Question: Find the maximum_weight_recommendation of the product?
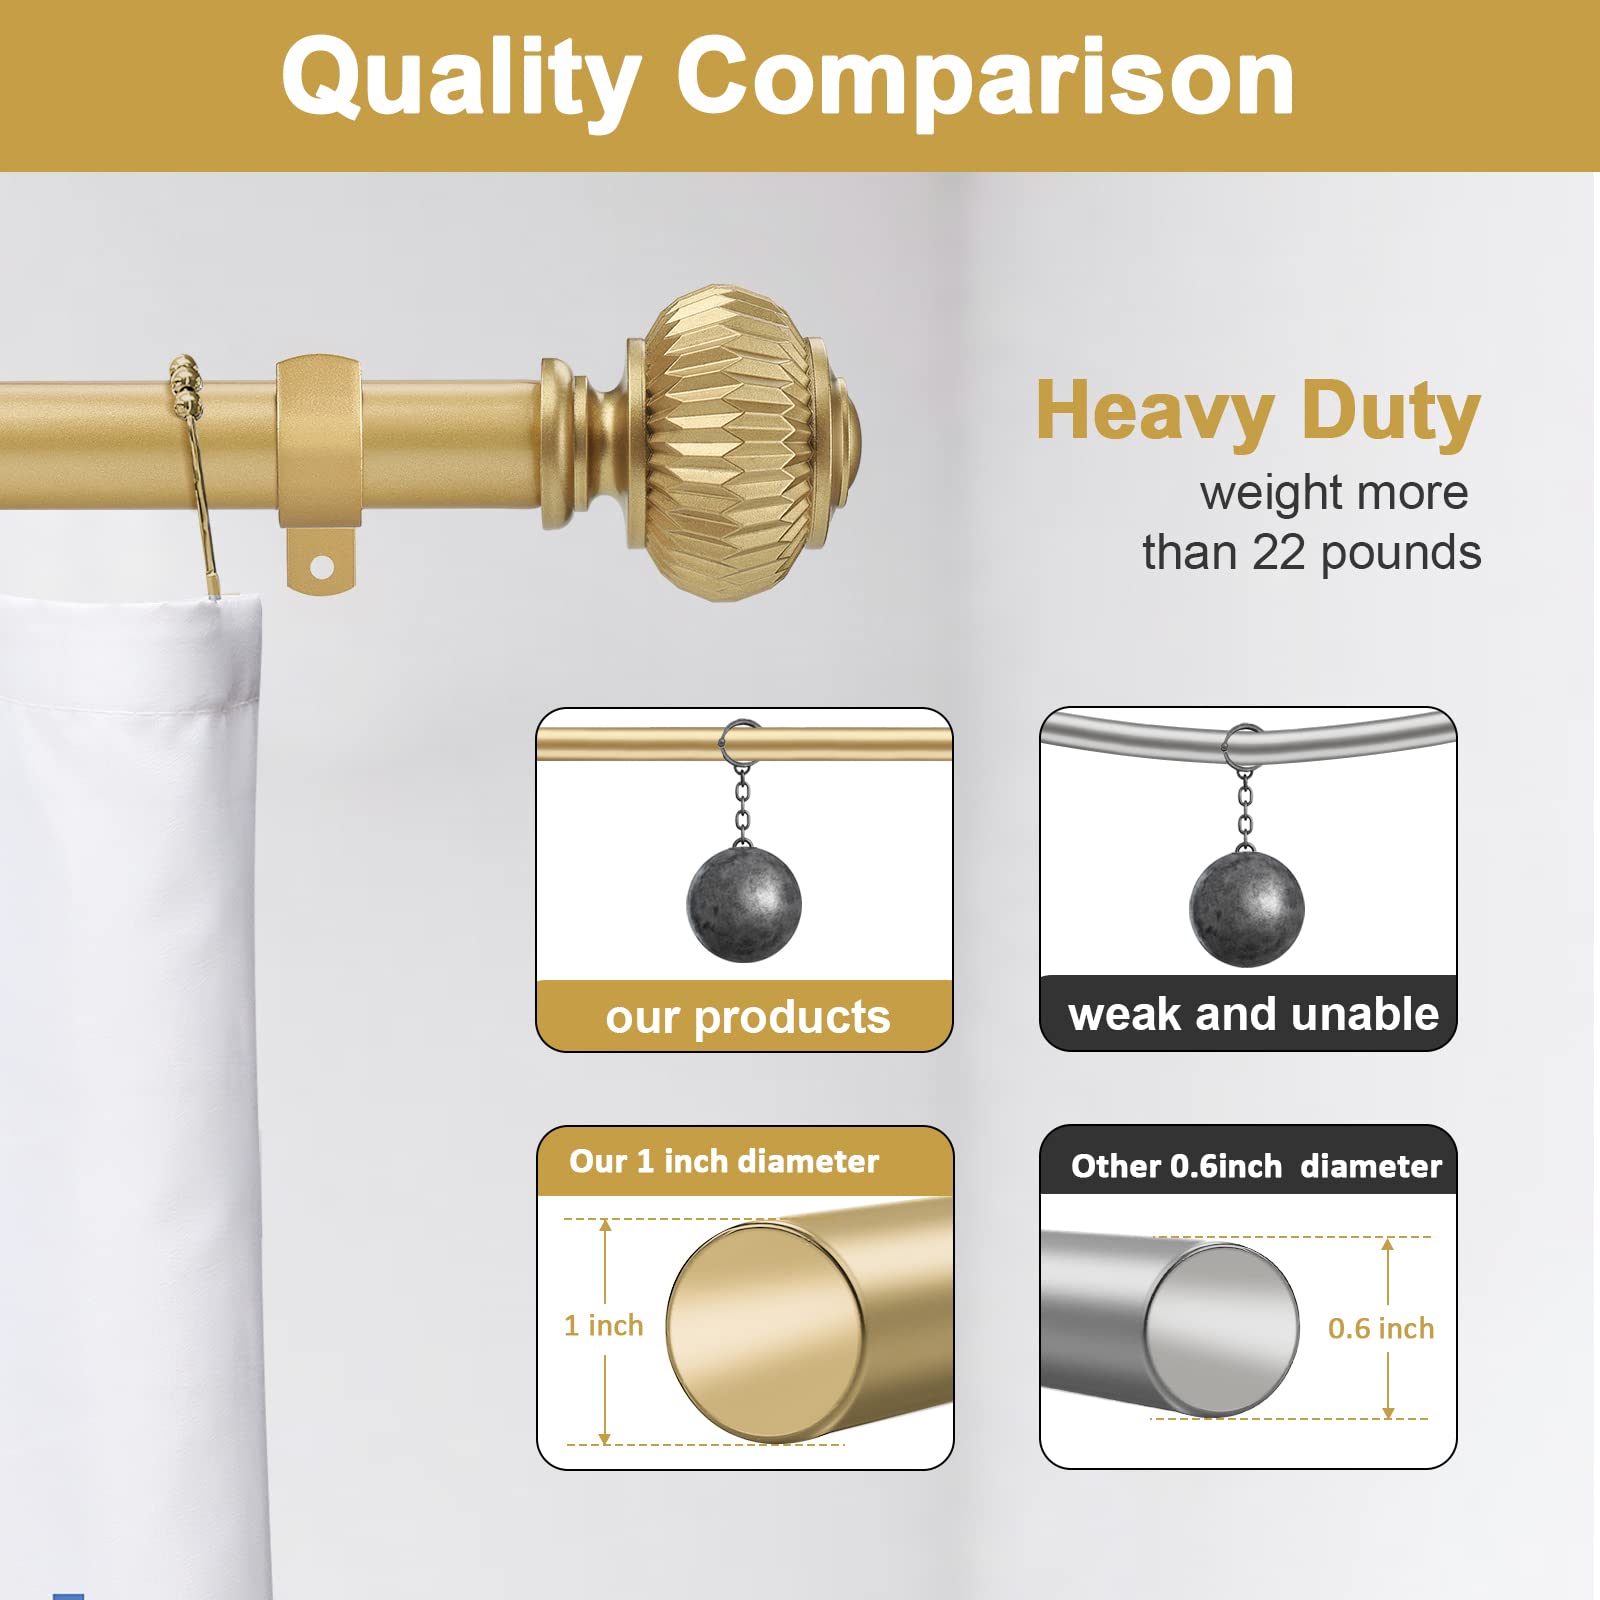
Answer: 22 pound